Oro Valley, Arizona

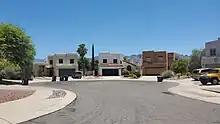
Houses in a cul-de-sac in Oro Valley in August 2023

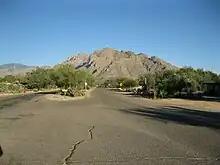
View towards Pusch Ridge from Calle Concordia.

Oro Valley is located at (32.4212, −110.9760) in the middle of the Cañada del Oro Valley. Oro Valley sits at an average elevation of above sea level.